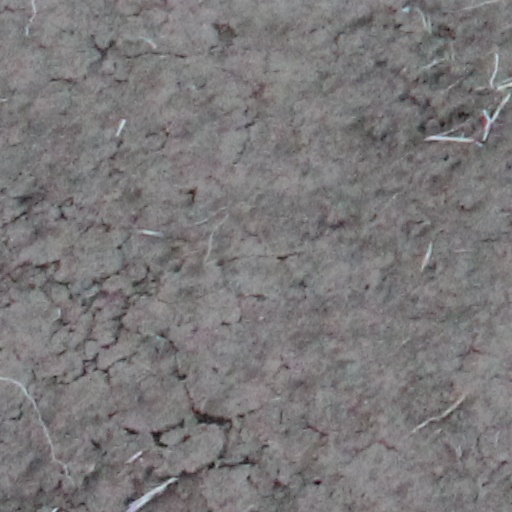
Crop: wheat